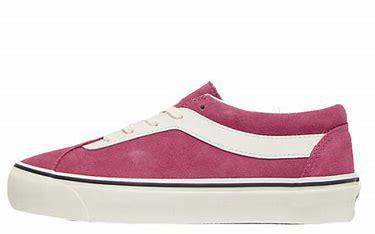
Brand: Vans
Model: Bold NI